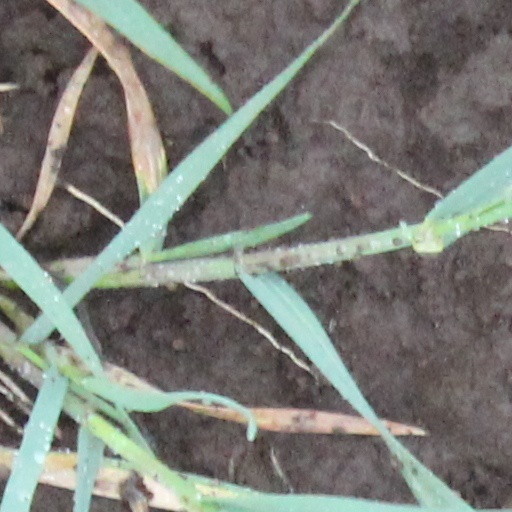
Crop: wheat